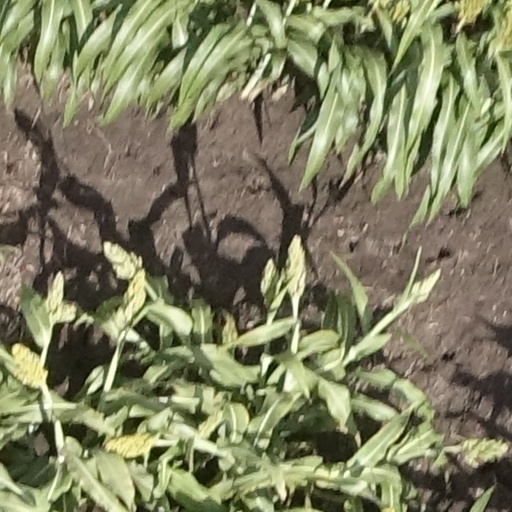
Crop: sorghum